Sean Buck

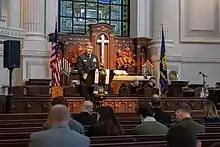
Vice Admiral Buck in the Naval Academy Chapel

Sean Scott Buck (born 1960) is a retired vice admiral in the United States Navy who served as the Superintendent of the United States Naval Academy from July 26, 2019 to August 27, 2023.